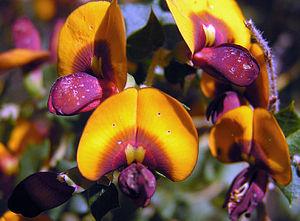
""bacon egg pea"" (Australie-Occidentale) - ce n'est pas Eutaxia obovata"
Eutaxia est un genre de la famille des Fabaceae.